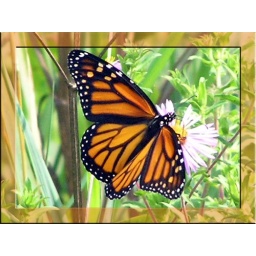
Female Monarch butterfly on wild aster photo made with a mirror framed effect in Photoshop